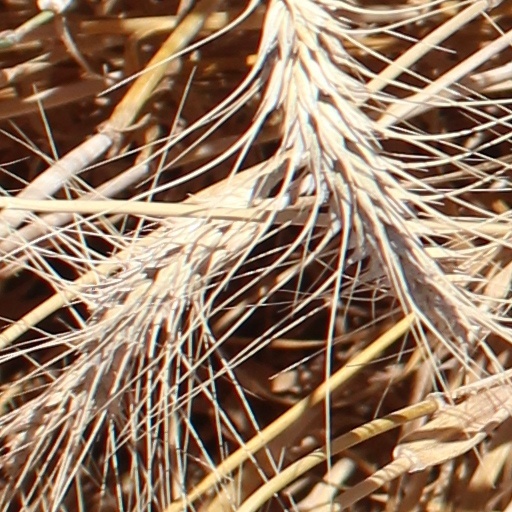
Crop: wheat